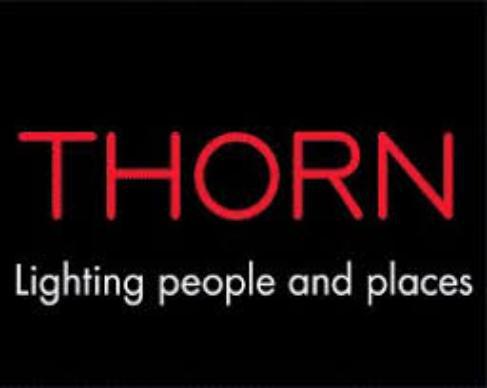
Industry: Others